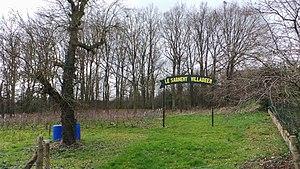
Villabé est une commune française située à trente et un kilomètres au sud-est de Paris dans le département de l’Essonne en région Île-de-France. Délimité au sud et à l'est par le dernier méandre de l'Essonne avant sa confluence avec la Seine, entre l'extrémité est du plateau agricole du Hurepoix et la vallée de la rivière, le territoire de la commune s'inscrit dans un paysage de transition qui a longtemps structuré l'activité humaine de ses habitants.